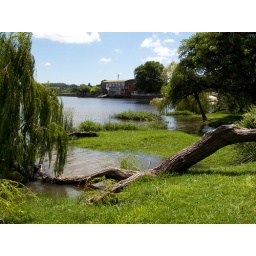
The bay in Calonia, the water was pretty brown since there had been a lot of rain.